Deep Blue Sea 2

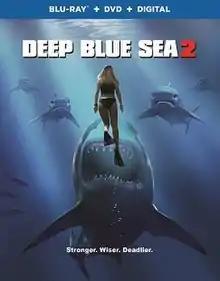
Blu-ray combo pack cover

Deep Blue Sea 2 is a 2018 American science fiction horror film directed by Darin Scott. It is a stand-alone sequel to the 1999 film "Deep Blue Sea" and the second installment of the Deep Blue Sea film series, and stars Danielle Savre, Michael Beach, and Rob Mayes. In the film, a shark conservationist is hired to consult on a top-secret project involving genetically enhanced bull sharks funded by a pharmaceutical billionaire. However, the highly intelligent super-sharks turn on their masters and begin to pick them off one by one. The film was released direct-to-video on April 17, 2018. It was followed by "Deep Blue Sea 3".